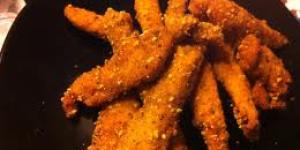
tiritas de pollo con mostaza y miel